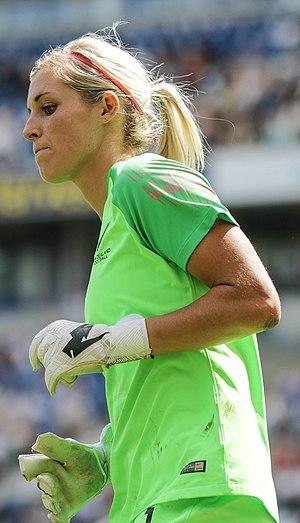
Erin Nayler née le 17 avril 1992 à Auckland est une footballeuse internationale néo-zélandaise. Elle évolue au poste de gardien de but et joue au club de Reading.